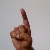
The image shows a hand gesture representing the letter 'D' in Indian Sign Language.